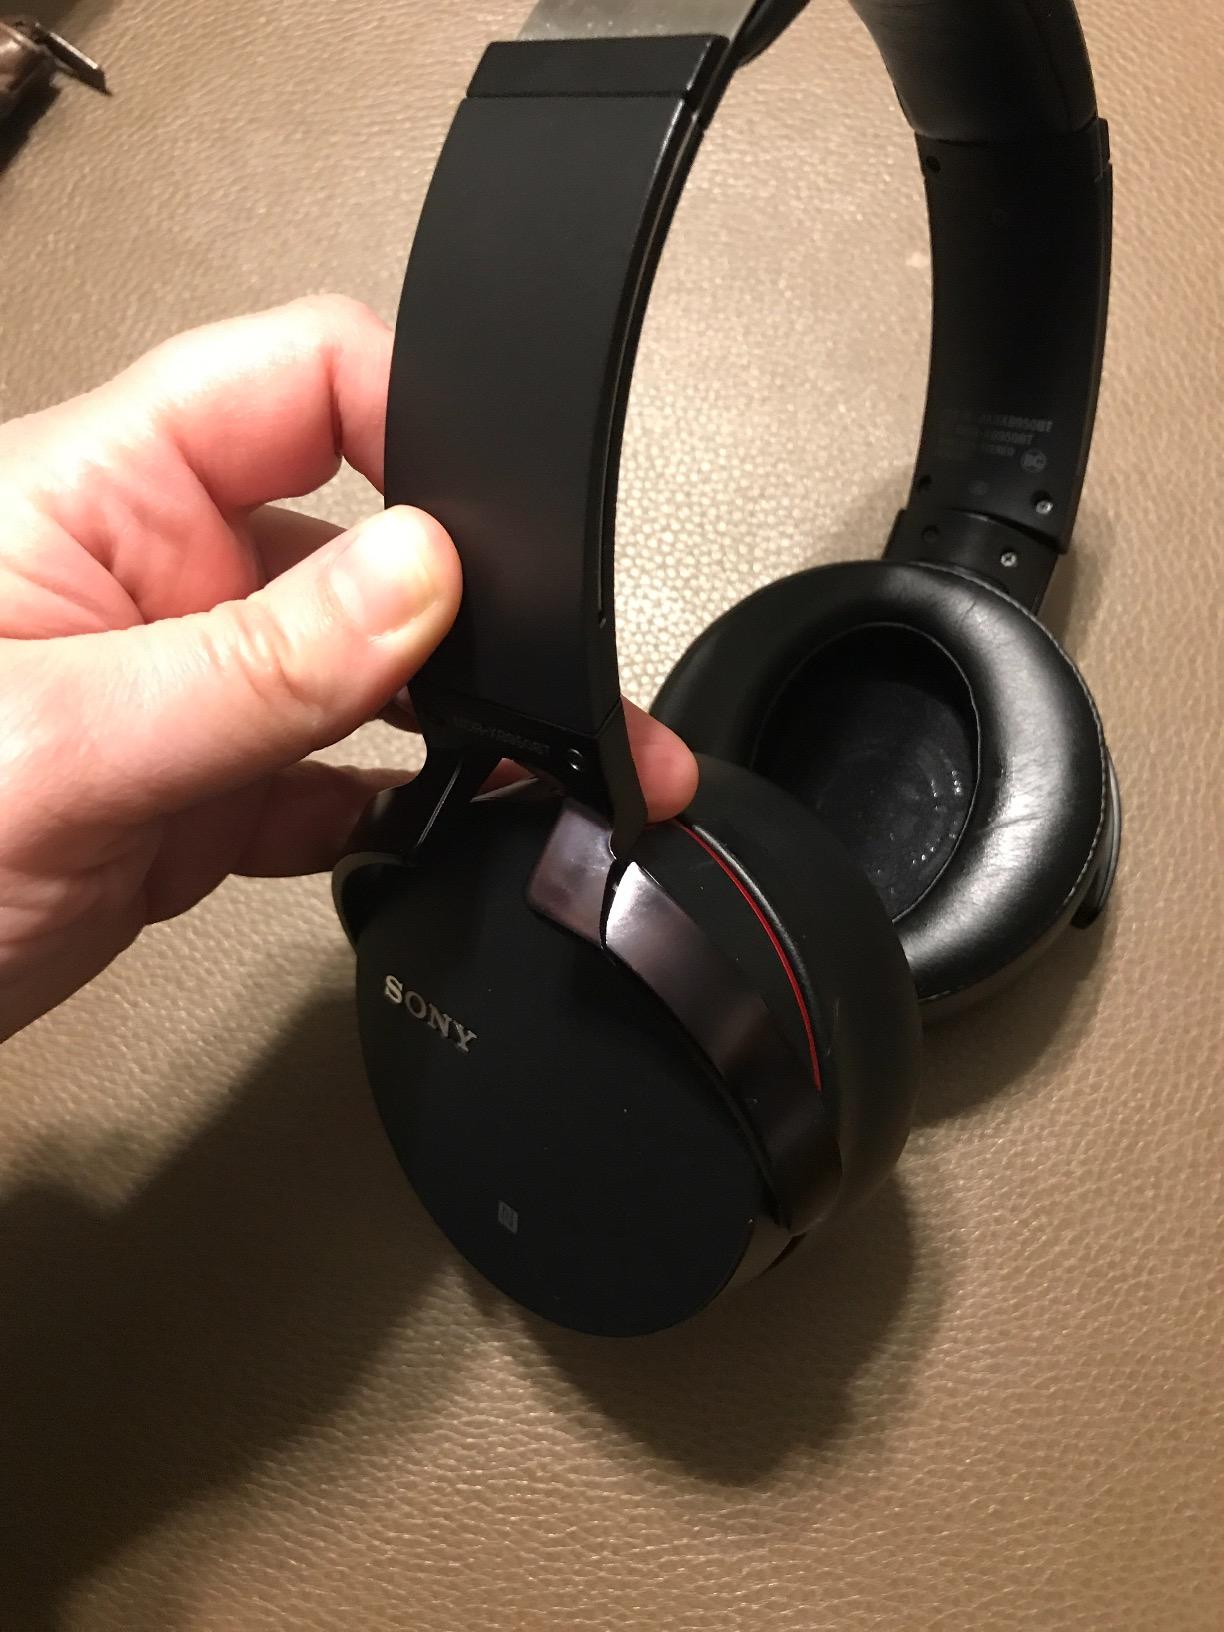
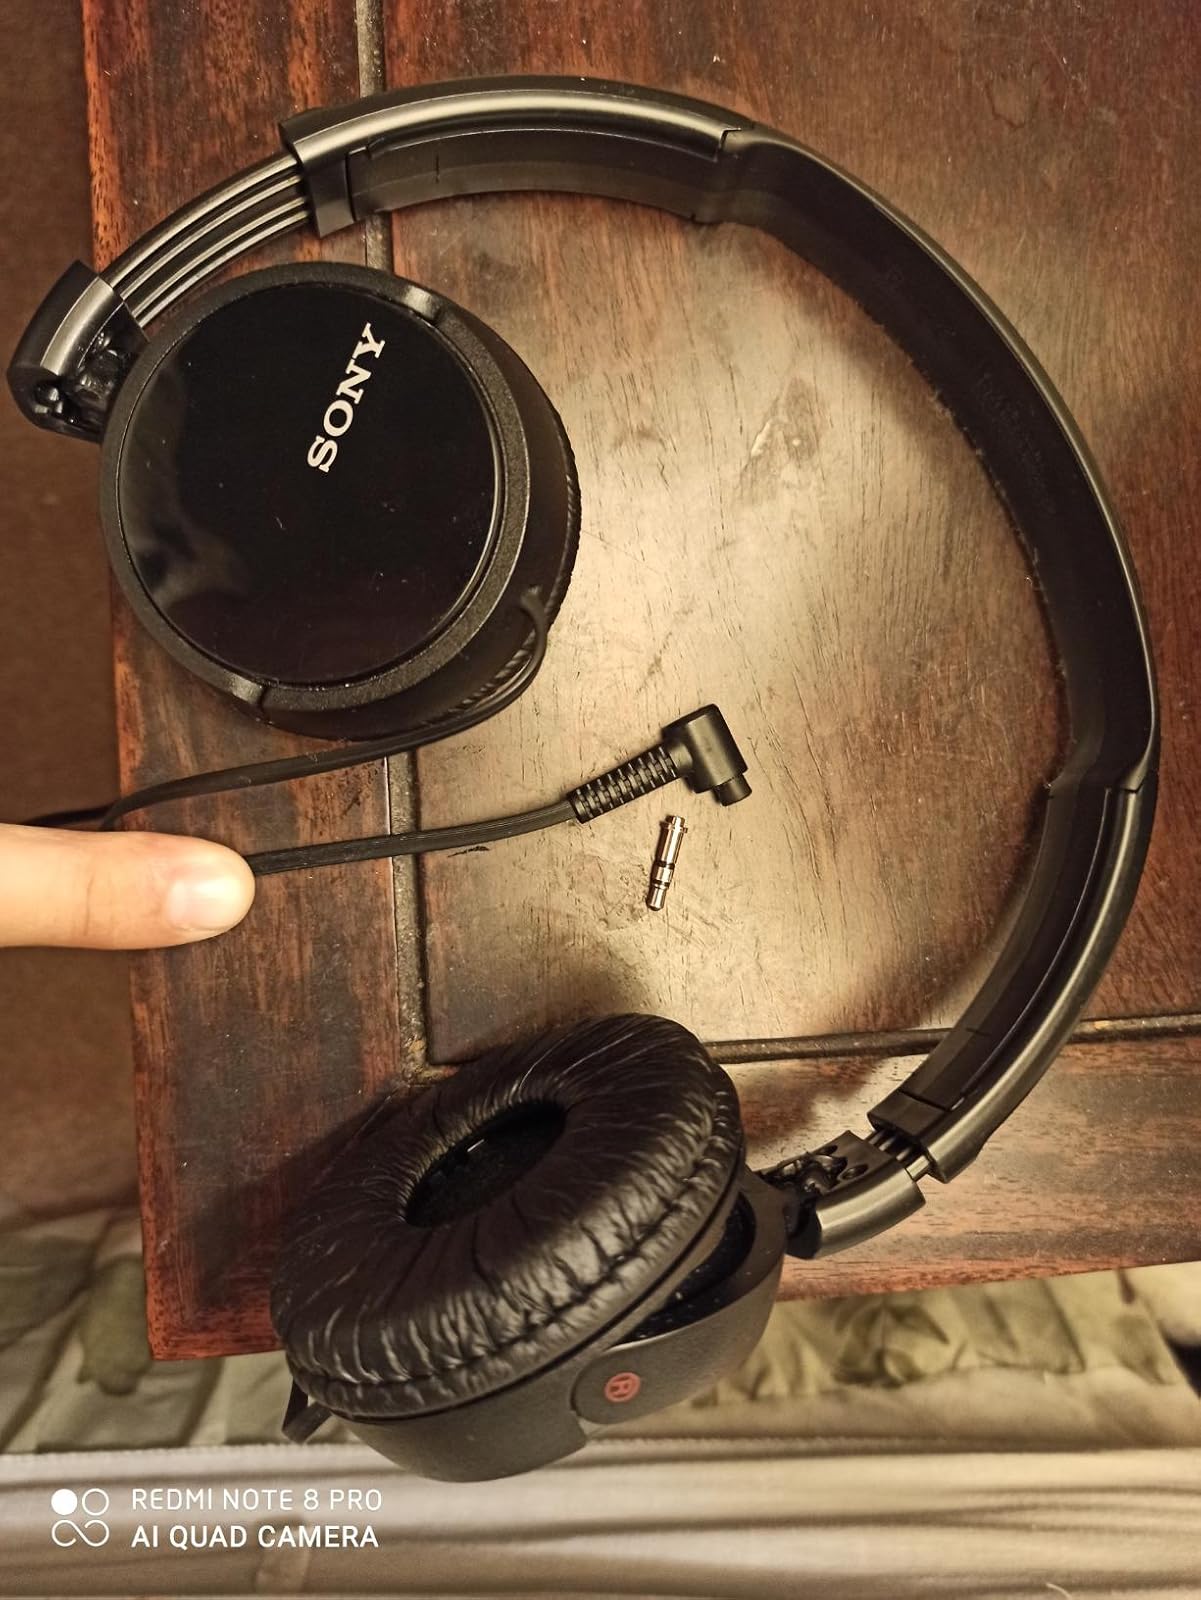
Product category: headphones
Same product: no